I Can Quit Whenever I Want: Masterclass

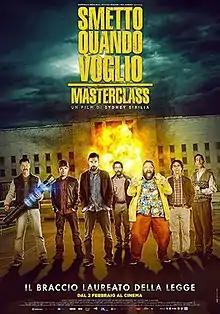
Film poster

I Can Quit Whenever I Want: Masterclass is a 2017 Italian crime comedy film directed by Sydney Sibilia.